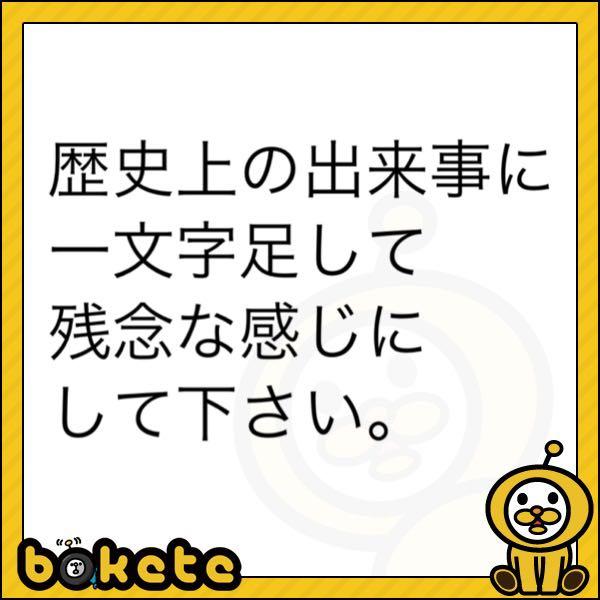
回答: フラダンス革命